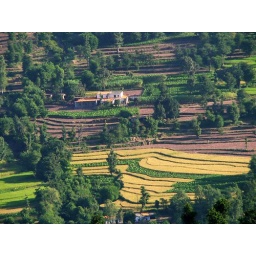
Terrace farming in Kasauli in the Shivalik hills, Himachal Pradesh. The yellow on the roof of the building is actually maize drying.